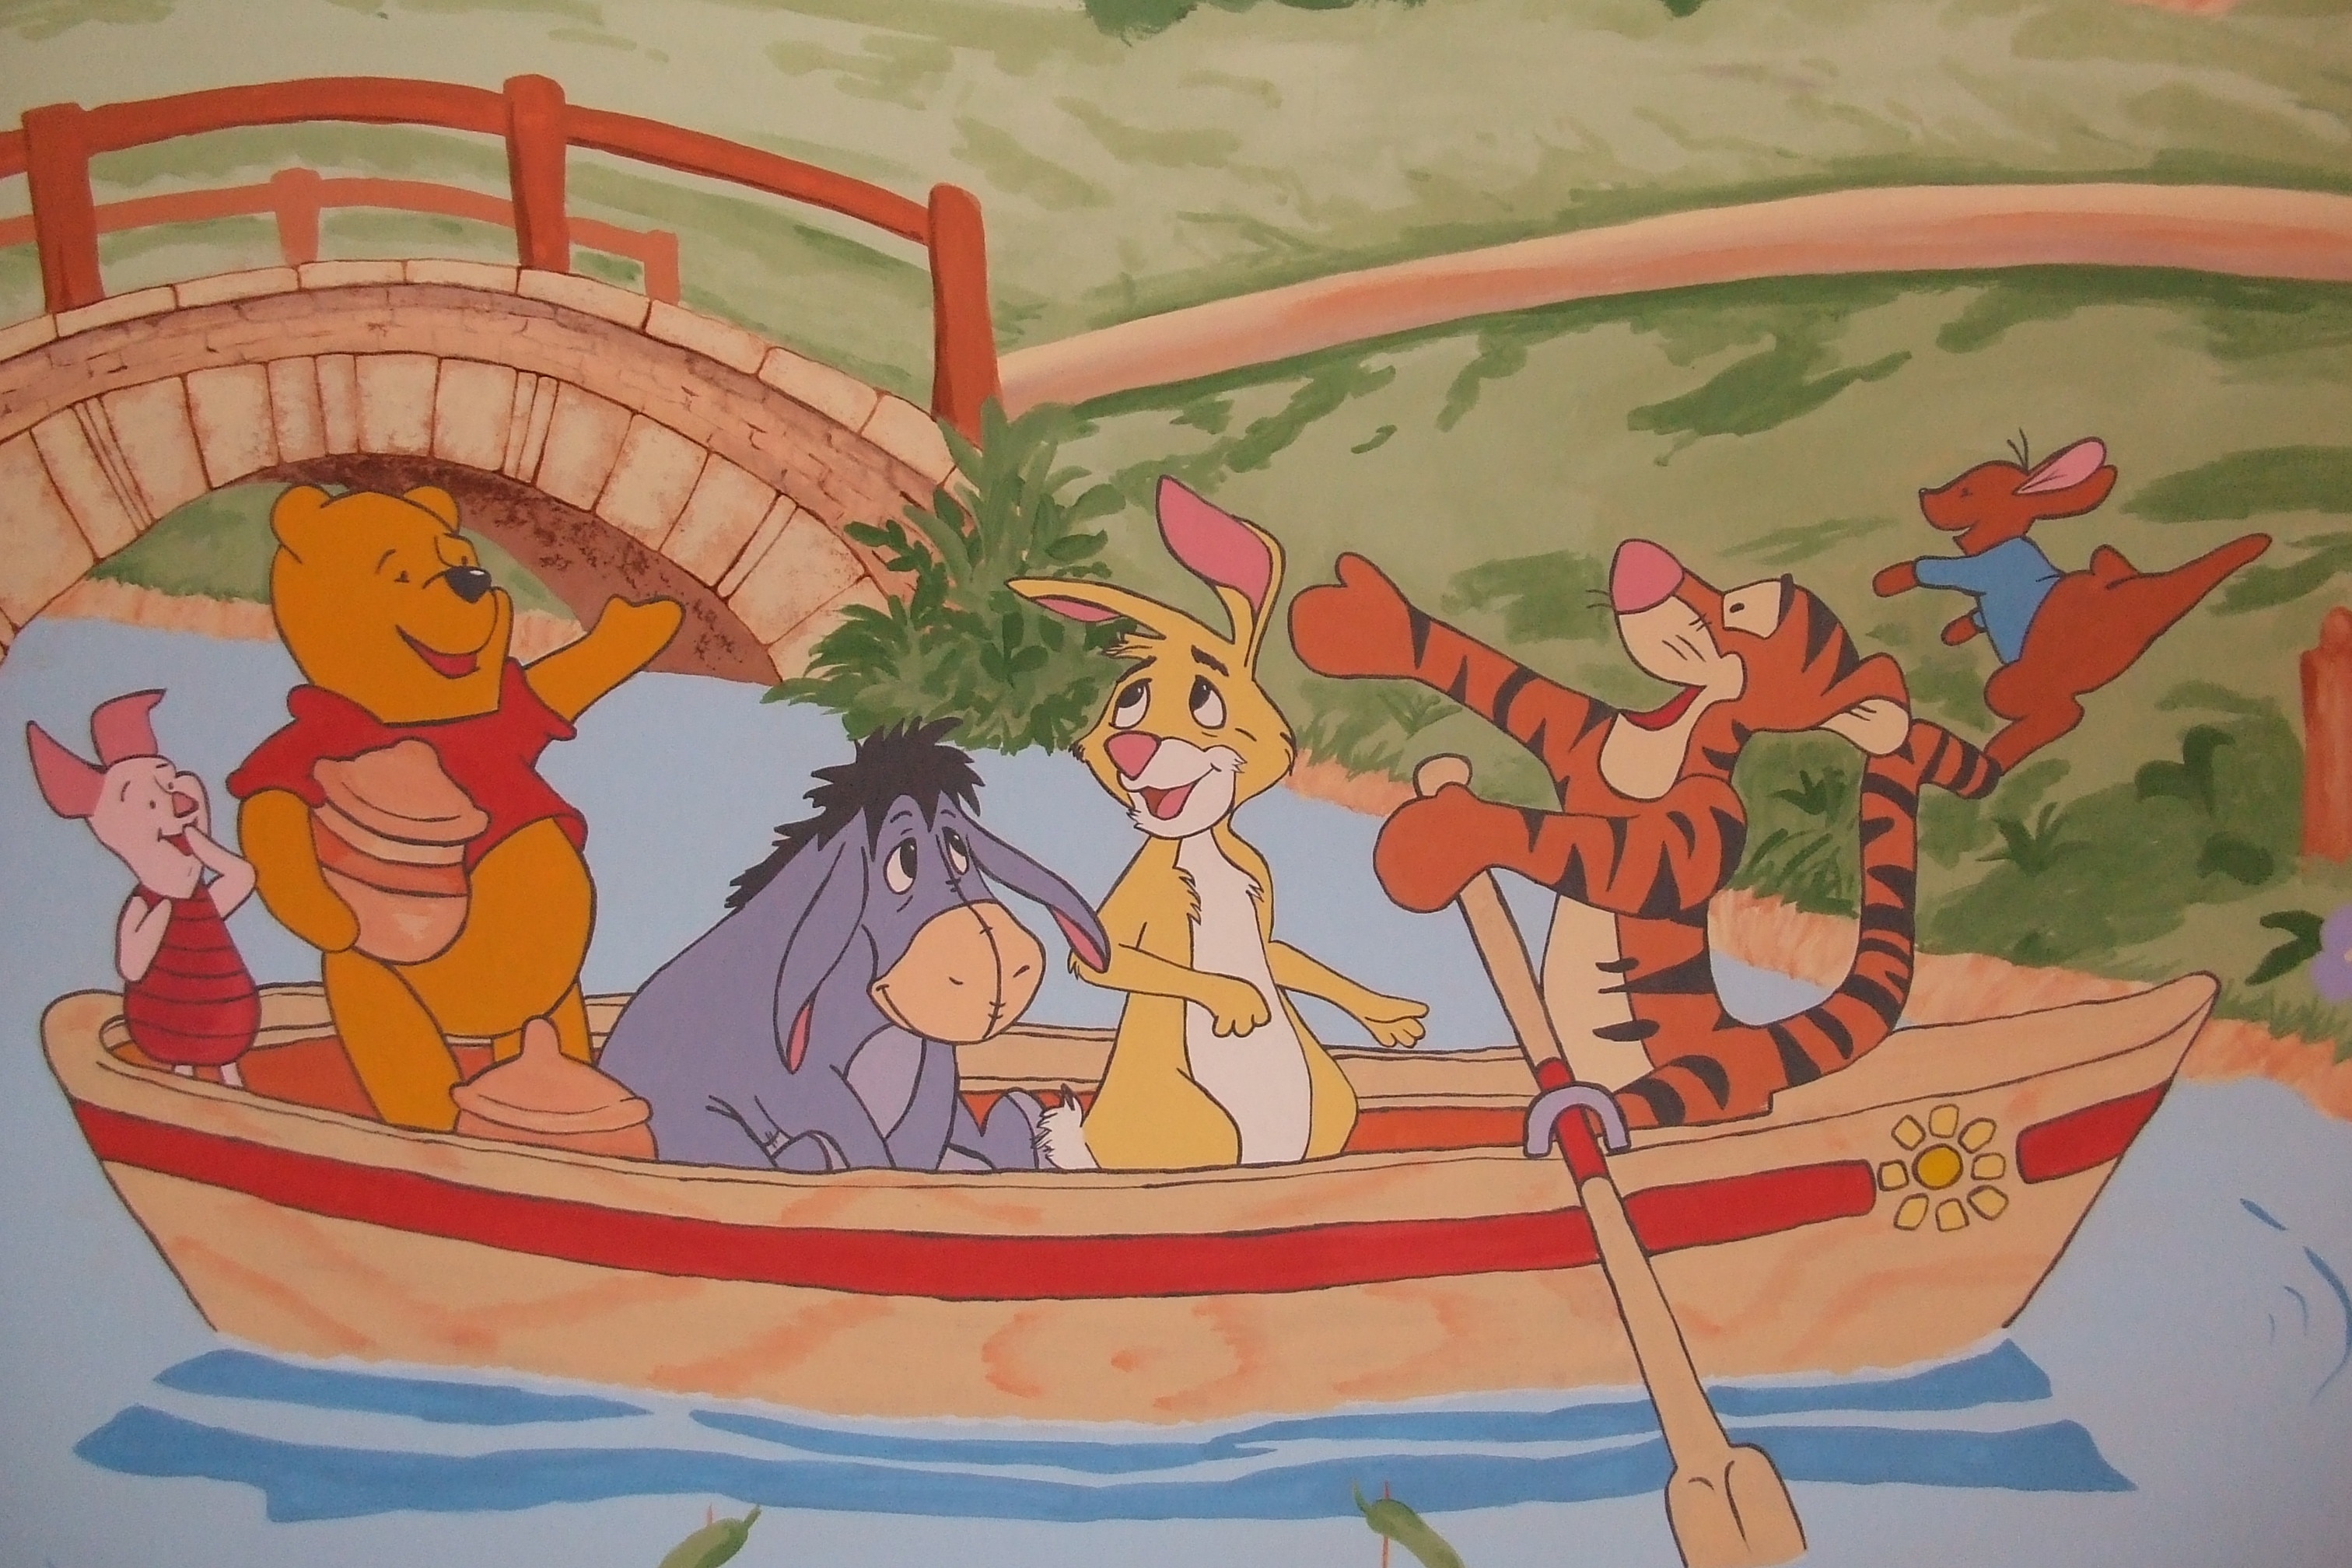
painting, art, drawing, illustration, mural, cartoon, wall painting, wall decoration, child art, winnie the pooh